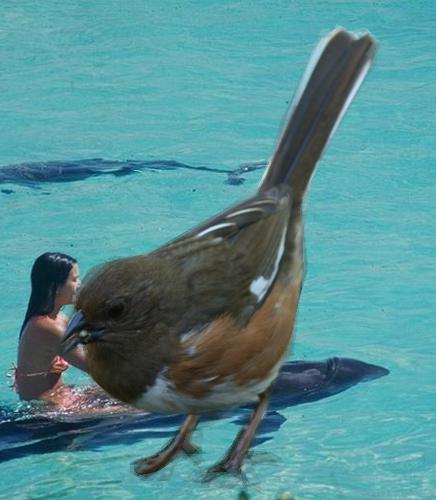
Bird species: Eastern_Towhee
Bird type: waterbird
Background: water